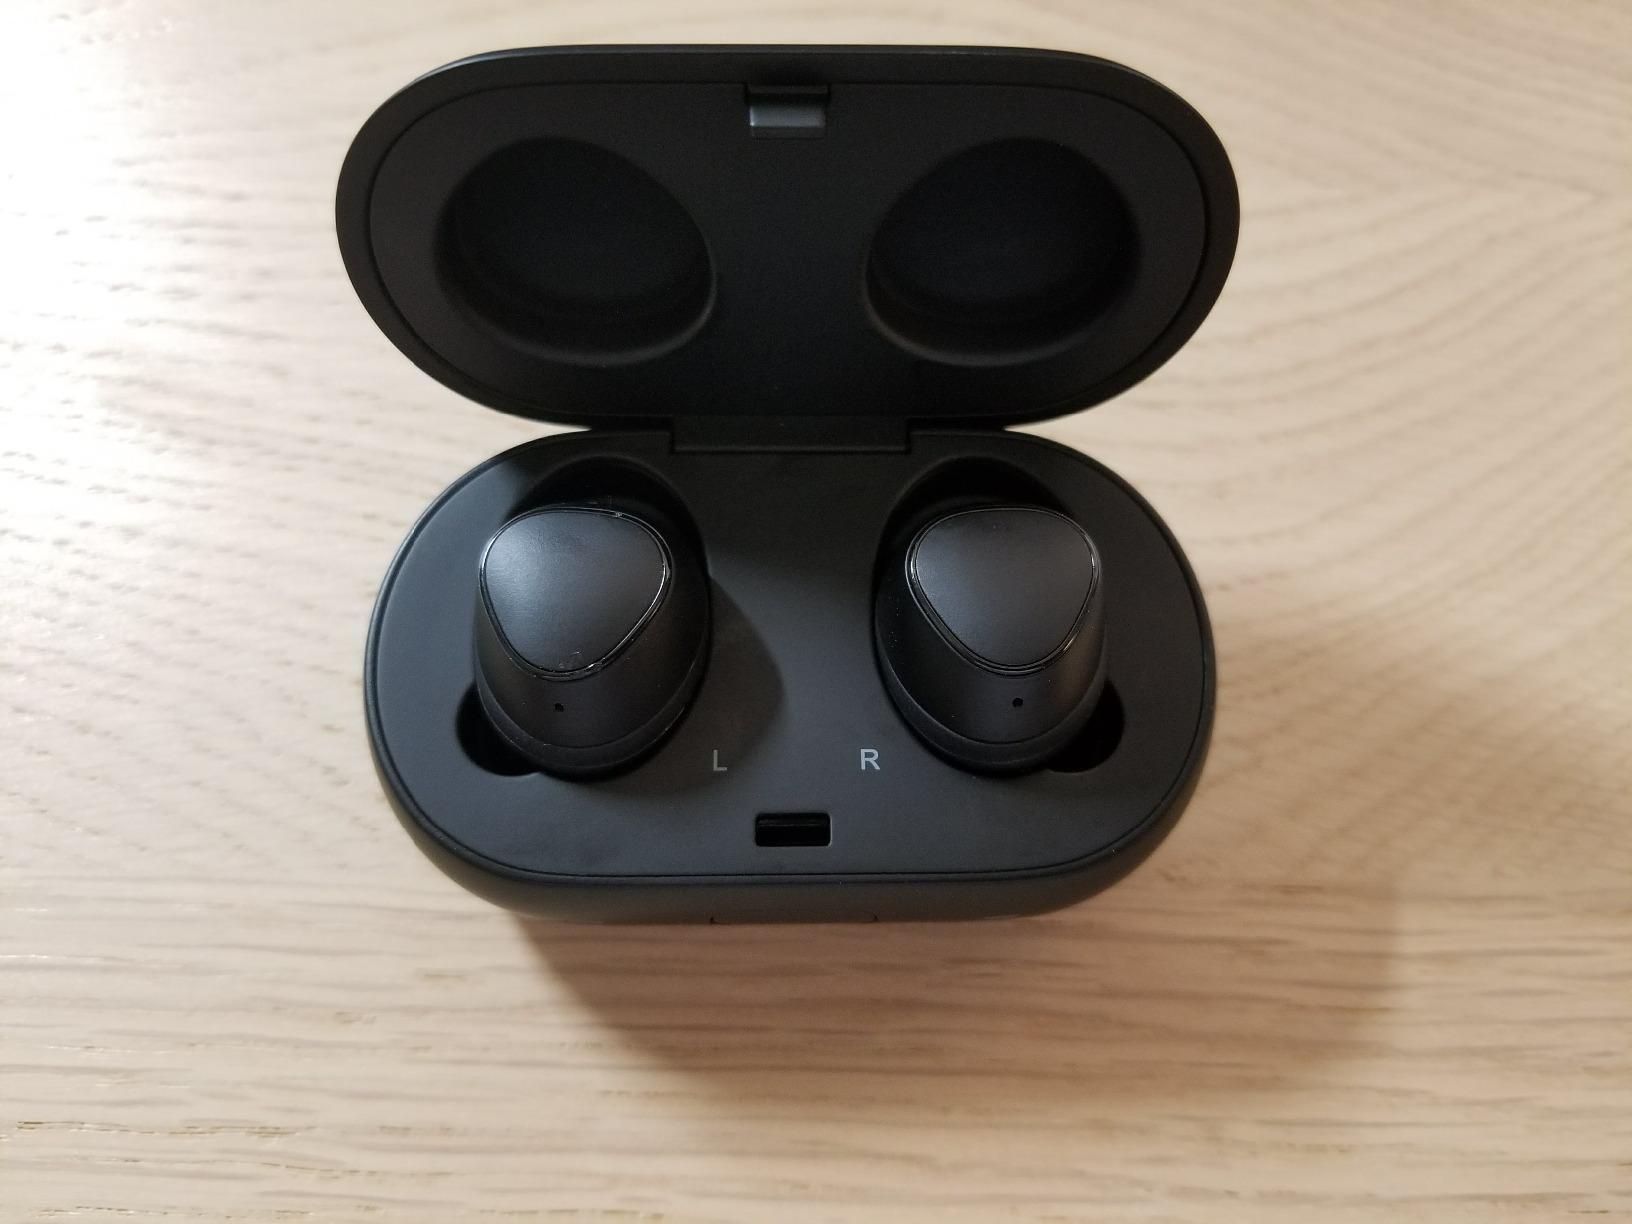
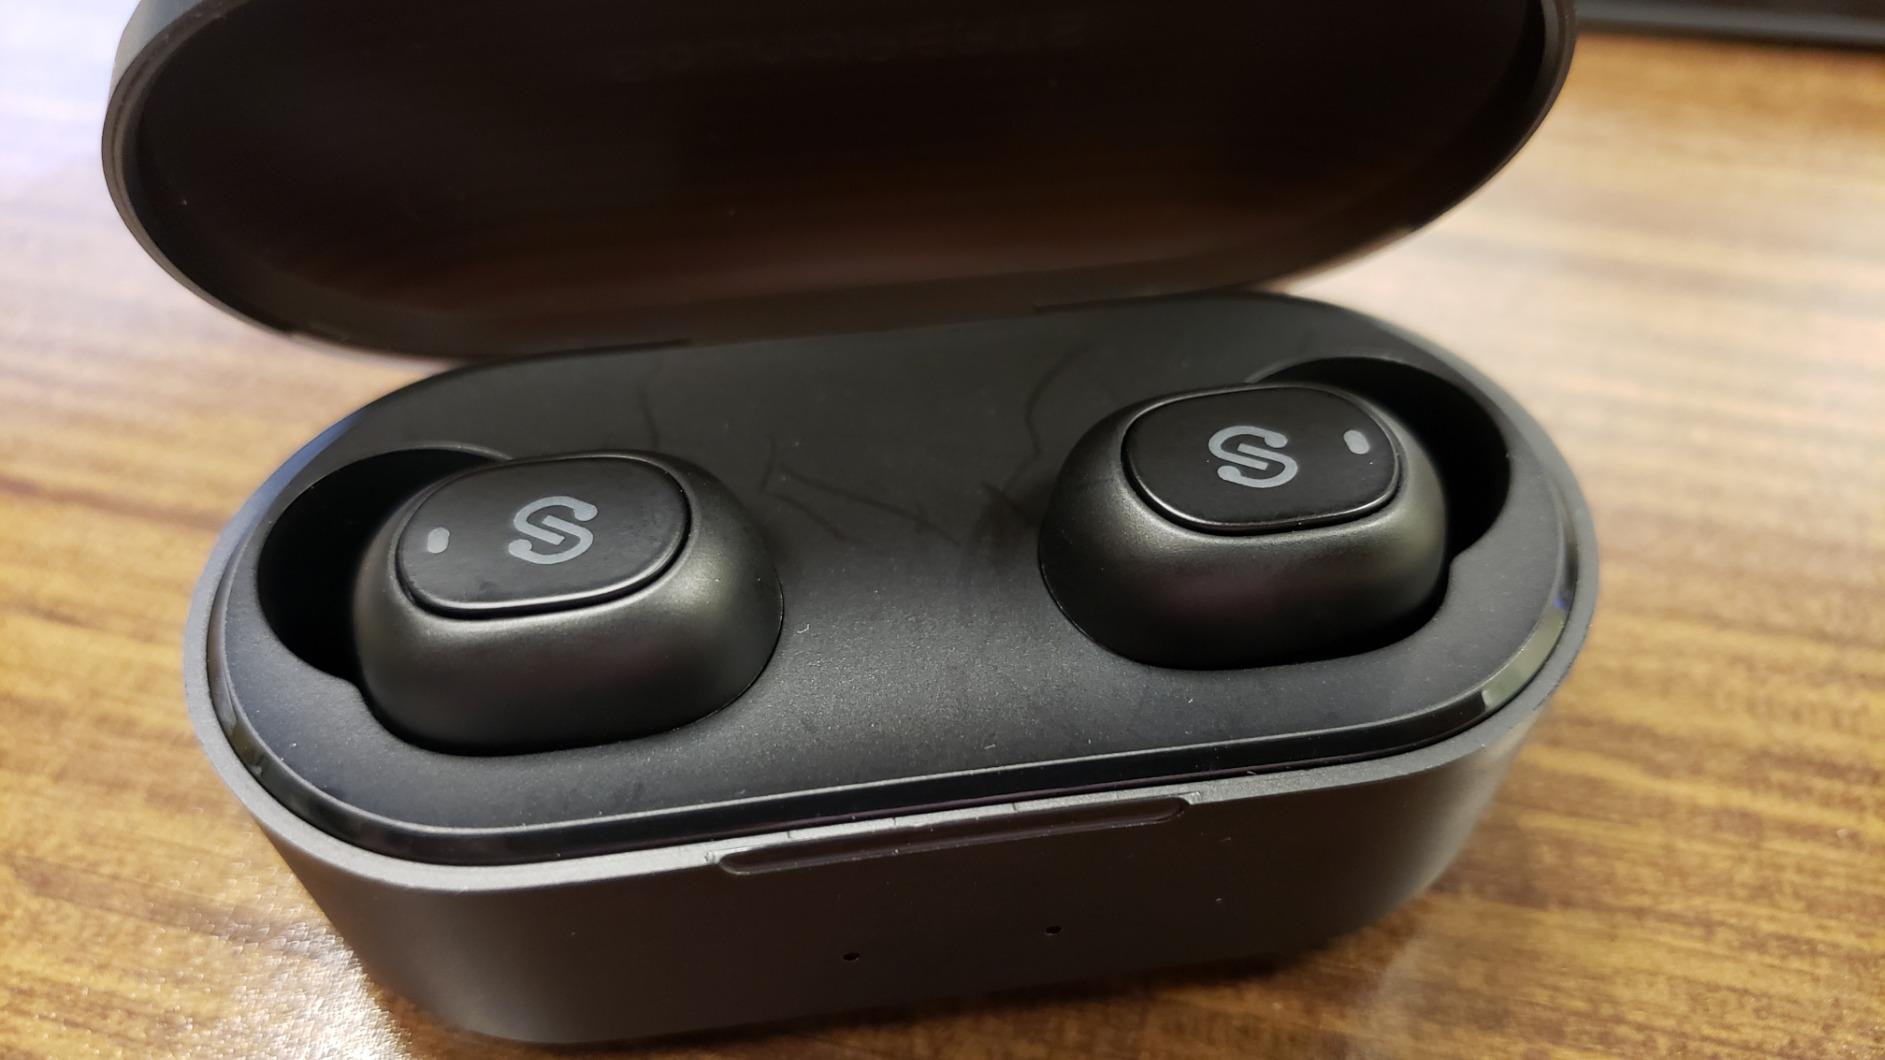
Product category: earbuds
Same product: no